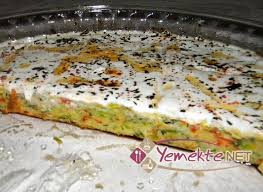
Yemek: mucver